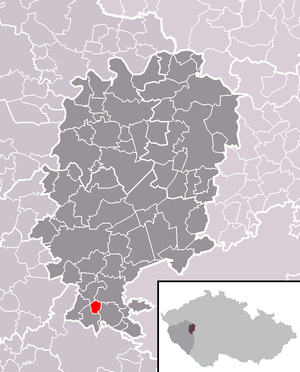
Kakejcov est une commune du district de Rokycany, dans la région de Plzeň, en République tchèque. Sa population s'élevait à 102 habitants en 2018.